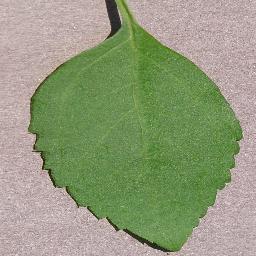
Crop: cherry
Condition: (including_sour)_healthy